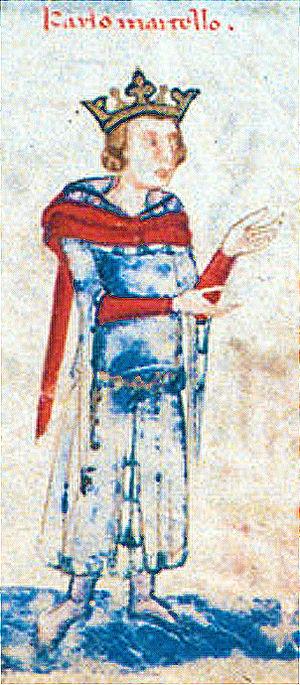
Charles Martel of Anjou
Charles d'Anjou, dit Martel, né le 8 septembre 1271, mort à Naples le 12 août 1295, il fut roi titulaire de Hongrie de 1290 jusqu'à sa mort.